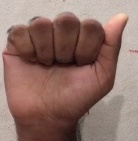
ASL sign: A